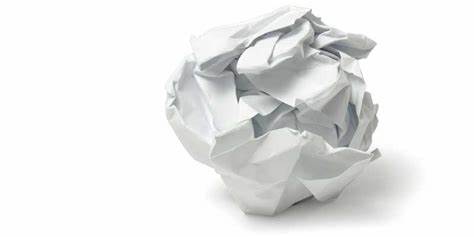
Label: paper